Alpine race

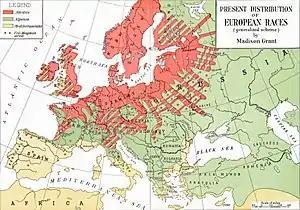
"Present Distribution of the European Races" map in Madison Grant's "Passing of the Great Race", 1916. The area inhabited by the Alpine Race is in green.

Adolf Hitler utilized the term Alpine to refer to a type of the Aryan race, and in an interview spoke admiringly about his idol Italian Fascist leader Benito Mussolini, commending Mussolini's Alpine racial heritage saying: